History of decompression research and development

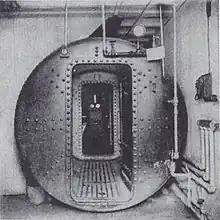
Moir's airlock of 1889 first used while building the Hudson River Tunnel in New York City

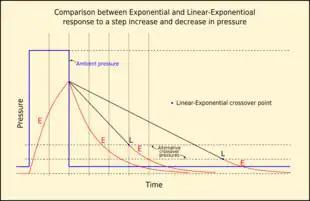
Response of a tissue compartment to a step increase and decrease in pressure showing Exponential-Exponential and two possibilities for Linear-Exponential uptake and washout

Early decompression theory generally assumed that inert gas bubble formation in the tissues could be avoided during decompression, and the aim of the decompression tables and algorithms was to prevent bubble formation while minimising decompression time. Most dissolved phase models are perfusion limited, and differ mainly by the number of compartments, the range of half-times, and supersaturation tolerances assumed. These models are commonly referred to as Haldanean.